Mark Ladwig

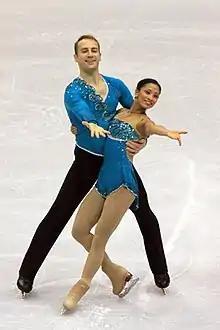
Evora and Ladwig in 2009.

Mark Ladwig (born May 6, 1980) is an American former competitive pair skater. He is best known for his partnership with Amanda Evora, with whom he competed at the 2010 Winter Olympics, placing tenth. They won bronze at an ISU Grand Prix event, the 2010 Cup of Russia, and two U.S. national silver medals. He later skated with Lindsay Davis for one season.